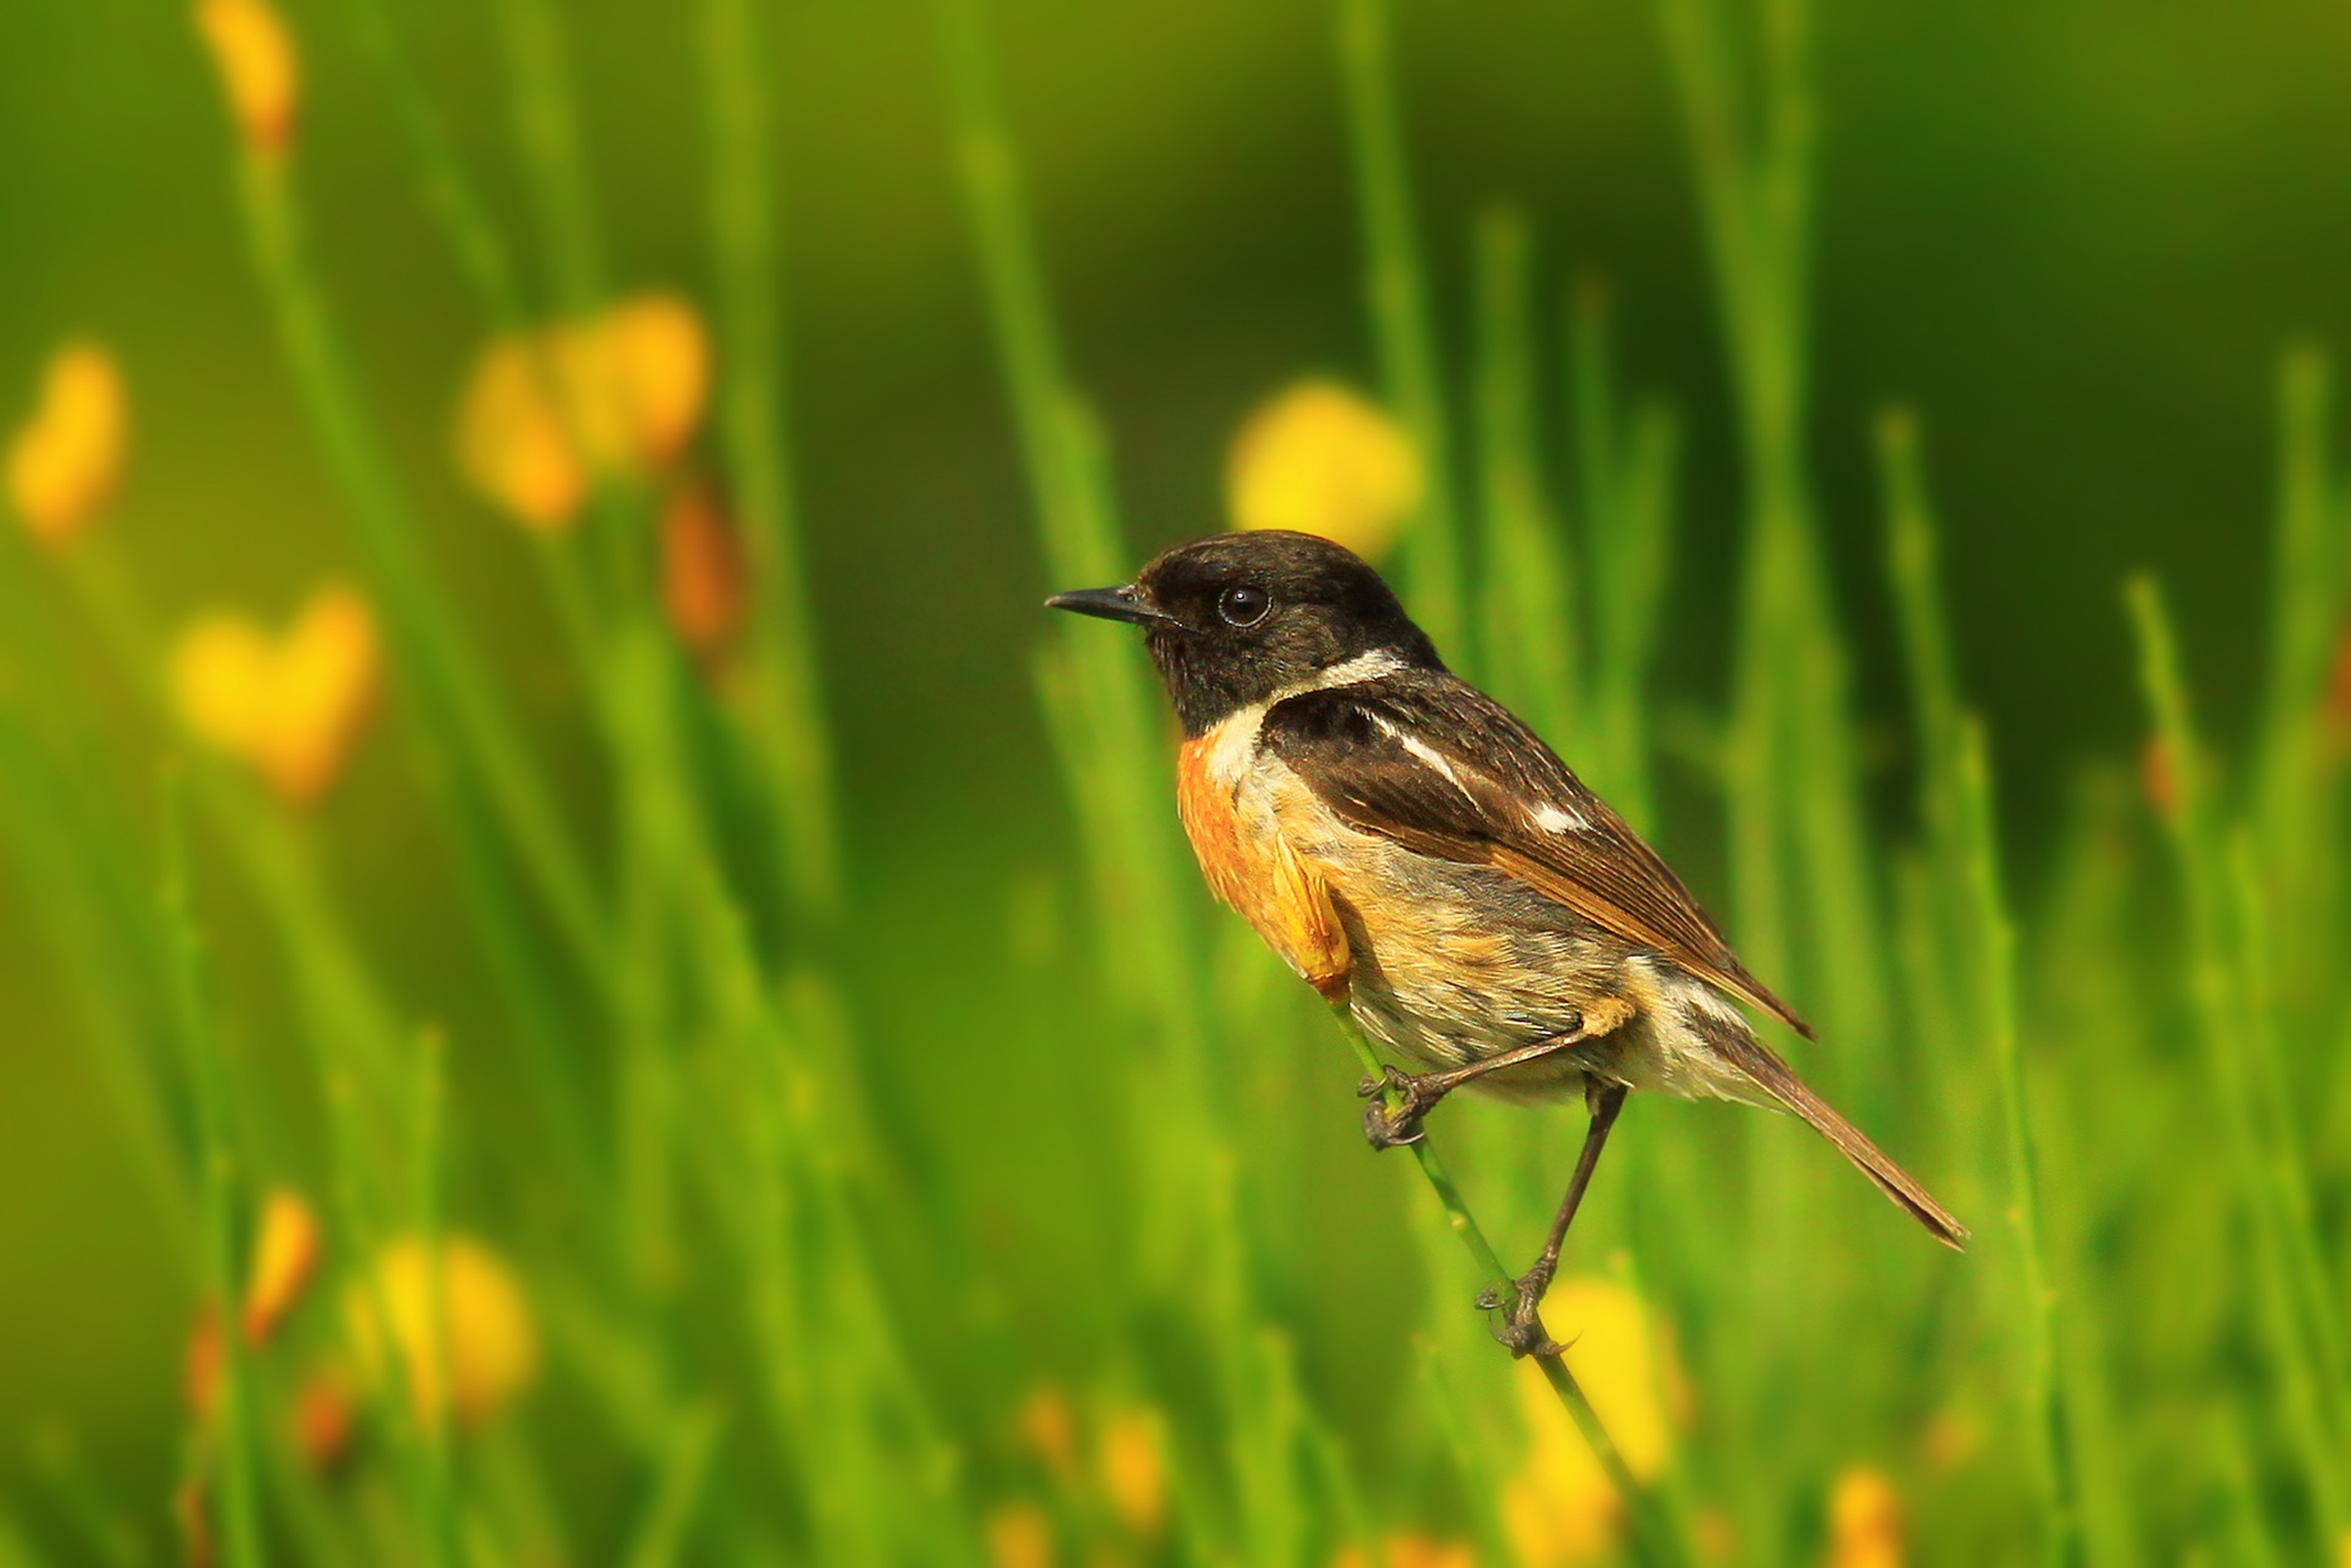
nature, grass, bird, meadow, prairie, flower, wildlife, orange, green, beak, yellow, fauna, grassland, vertebrate, scott, redstart, macro photography, black redstart, phoenicurus ochruros, old world flycatcher, grass family, perching bird